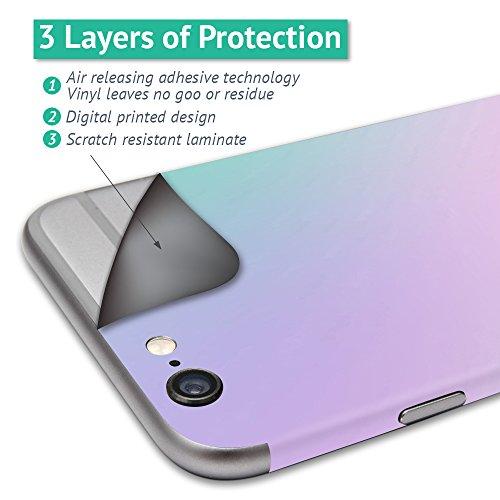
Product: MightySkins Skin Compatible with DJI Spark Mini - Pink Roses | Protective, Durable, and Unique Vinyl Decal wrap Cover | Easy to Apply, Remove, and Change Styles | Made in The USA
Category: Toys & Games | Hobbies | Remote & App Controlled Vehicles & Parts | Remote & App Controlled Vehicles
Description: SET THE TREND: Show off your unique style with MightySkins for your DJI Spark Mini Don’t like the Pink Roses skin We have hundreds of designs to choose from, so your Spark Mini will be as unique as you are.
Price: $14.99
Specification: ProductDimensions:8x0.1x10inches|ItemWeight:0.16ounces|ShippingWeight:0.96ounces(Viewshippingratesandpolicies)|ASIN:B073JRDZ6Z|Itemmodelnumber:DJSP-PinkRoses